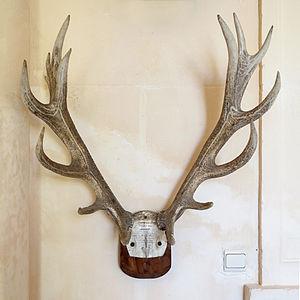
Trophée d'un cerf dix cors chassé à la Saint-Hubert 1829 - Château de Tanlay (Yonne, région Bourgogne, France)
Les cervidés forment une famille de mammifères ruminants présentant un nombre pair de doigts. Elle comprend notamment les cerfs, les chevreuils, les rennes, les élans et les daims, ainsi que des espèces moins connues appelées pudus.
Un trophée [formé à partir de l'adjectif grec ancien τροπαῖος ] est une marque de l'accomplissement d'une action particulière. Généralement, le trophée est une récompense remise au vainqueur d'une épreuve. Le trophée peut également être une preuve arrachée au vaincu, que le vainqueur garde comme marque de son acte.